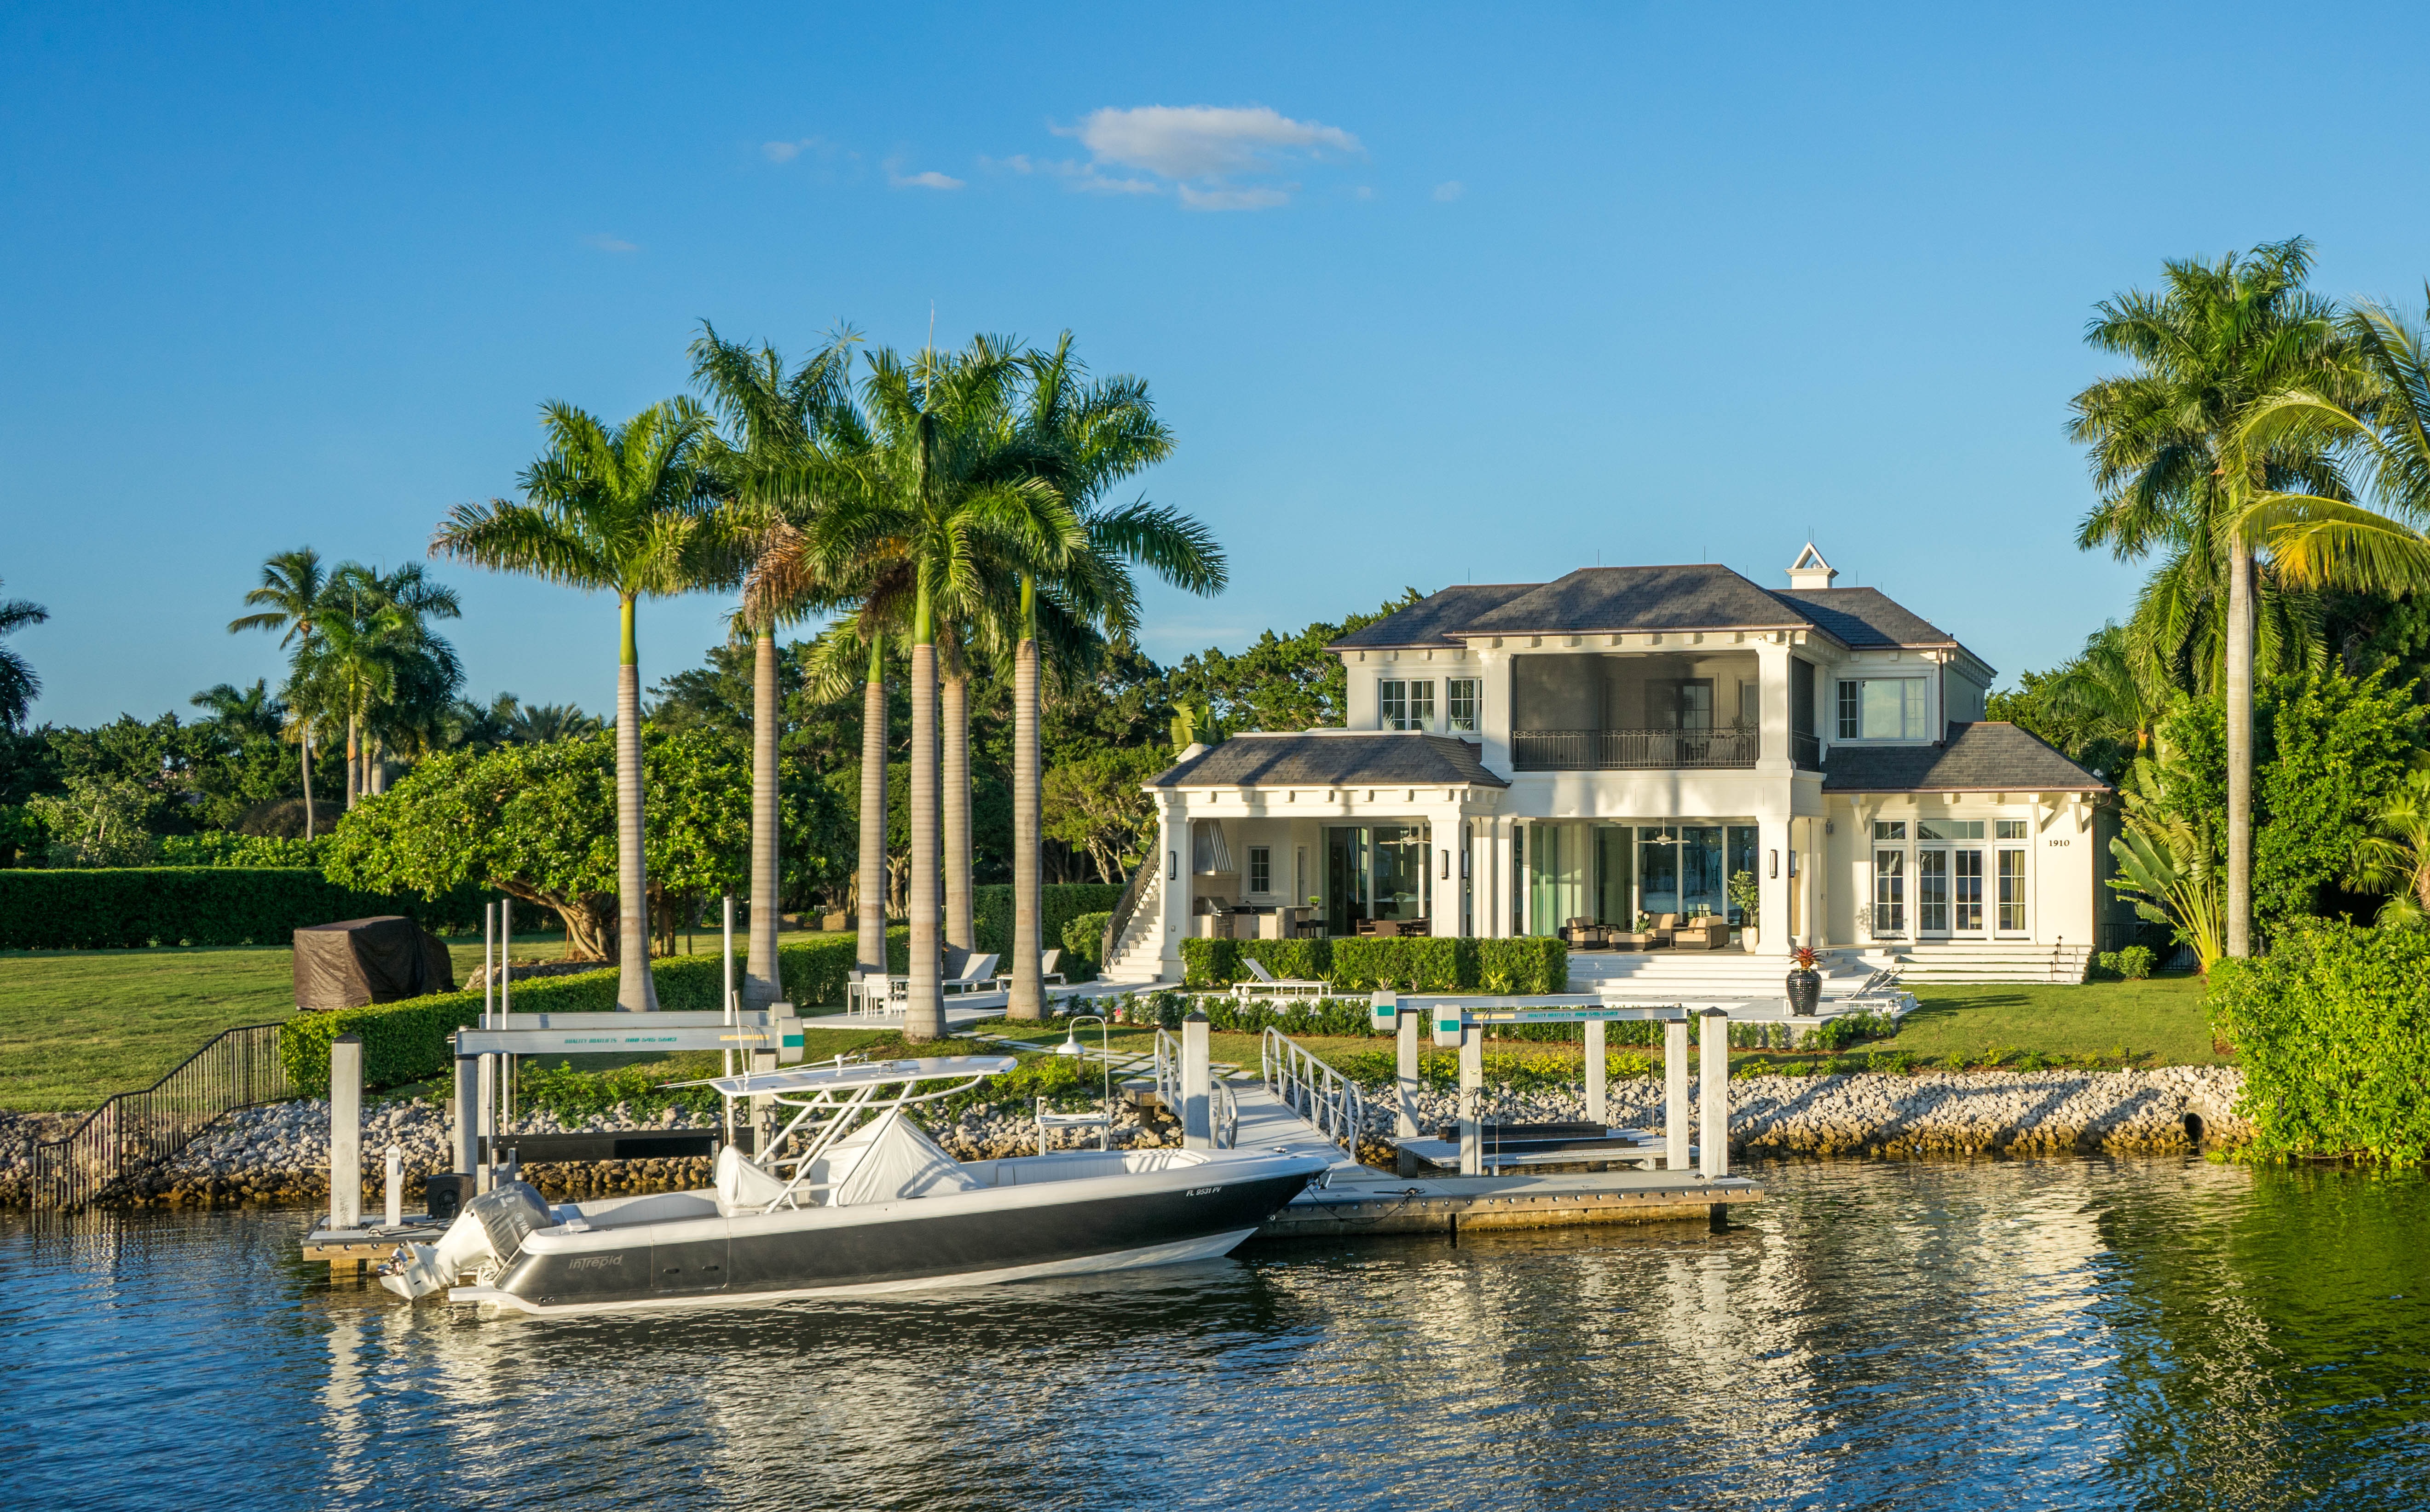
beach, landscape, sea, water, nature, outdoor, dock, architecture, sky, boat, home, summer, vacation, coastline, vehicle, tropical, lagoon, bay, blue, marina, waterway, resort, estate, palm trees, florida, naples, tropical beach